New Jersey Route 495

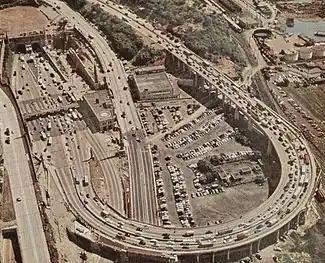
Lincoln Tunnel Helix and toll plaza (circa 1955), with the south tube under construction

At this point, the highway loops around itself at a section of the highway locally known as "The Helix", descending the New Jersey Palisades on a 360 degree looped spiral bridge to reach the entrance to the Lincoln Tunnel under the Hudson River. At the start of the Helix, Route 495 passes Weehawken stadium to the north and east, and would later go under it at the start of the Lincoln Tunnel. The route has a westbound exit and eastbound entrance for and from CR 677 (John F. Kennedy/Hudson Boulevard East). After interchanging with Boulevard East, the road enters the Lincoln Tunnel. At the New York state line, which is located at the midpoint of the Hudson River, the road continues as NY 495, which is separate from I-495, and heads into Midtown Manhattan in New York City.